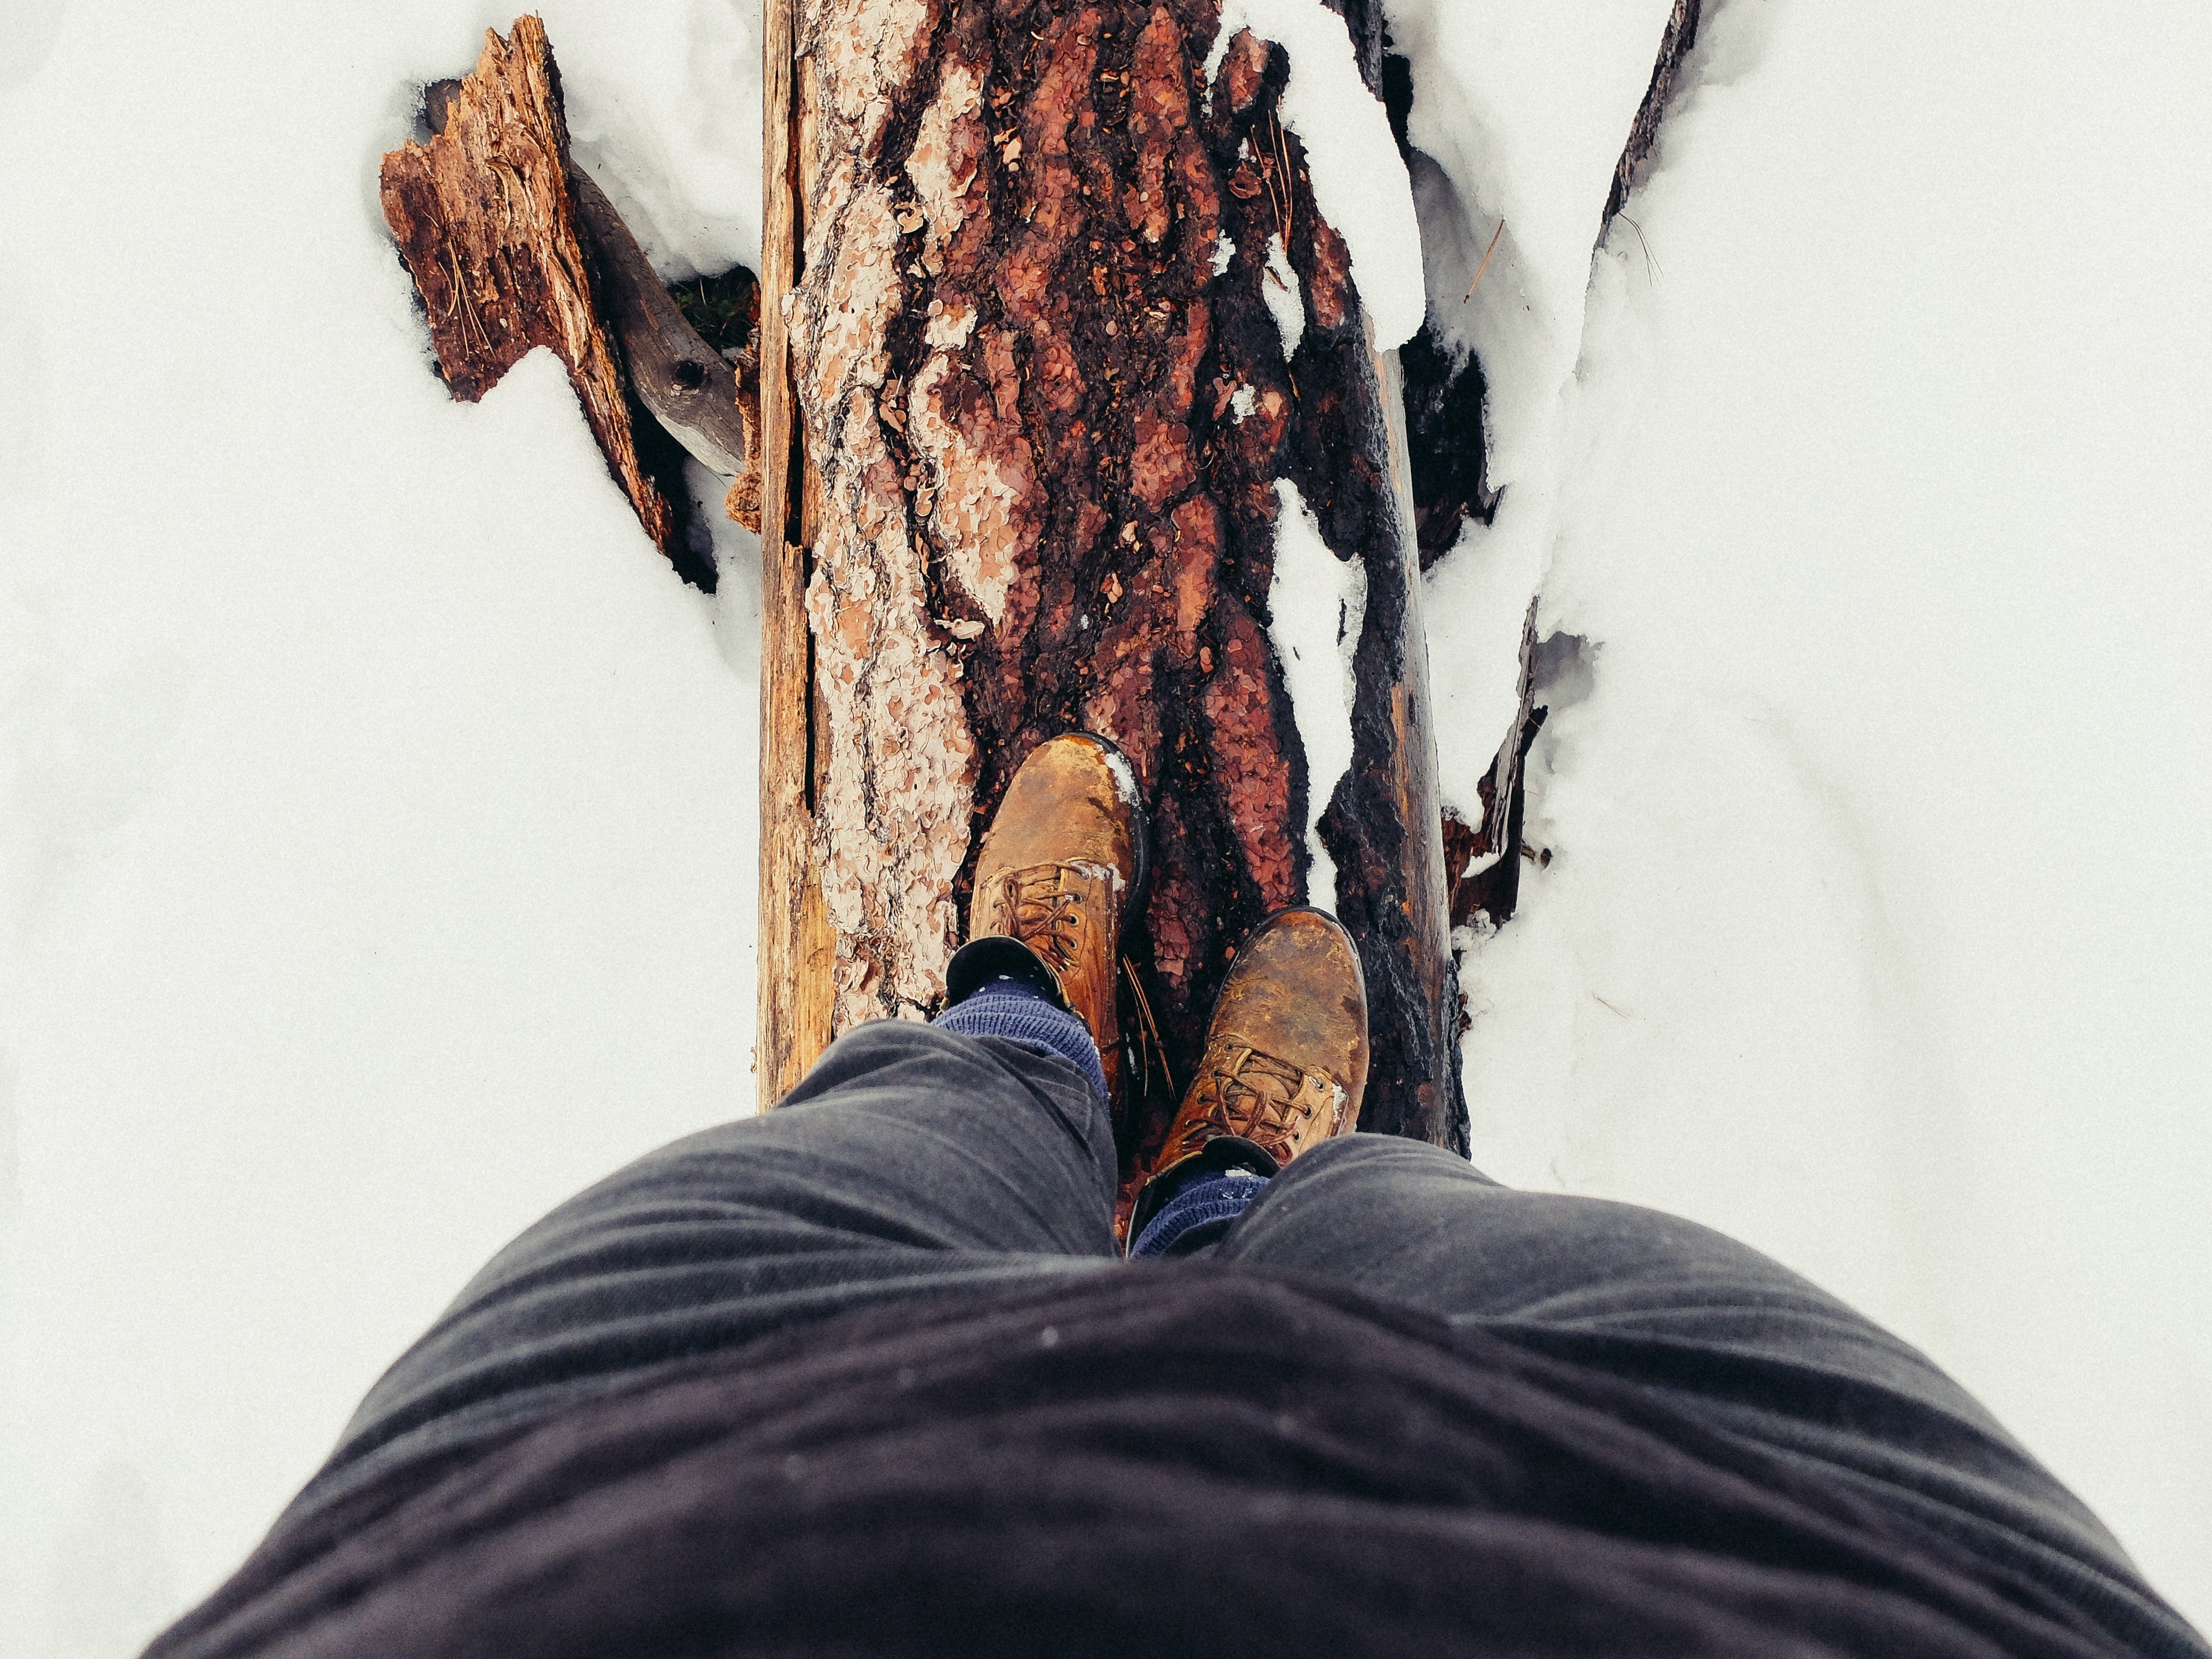
hand, man, tree, nature, outdoor, winter, wood, bark, walk, standing, spring, hike, color, balance, fashion, clothing, black, season, close up, shoes, stand, branches, image